French court

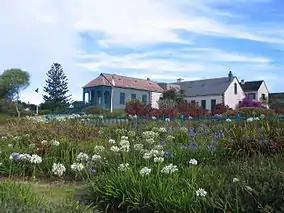
Longwood House, the modest "imperial palace" of a deposed emperor.

Lack of financial resources, war against the English who claimed the throne, the captivity of King John II, provincial rebellions and jacqueries, the Parisian revolt led by Étienne Marcel, and the struggle against the Free Companies all posed significant challenges to the early Valois kings in consolidating their authority over the kingdom.